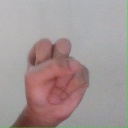
अक्षर: स